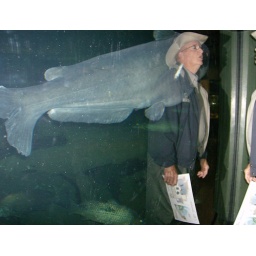
This is the biggest cat fish we ever saw - at least 6 feet long. Ray is reflected in the glass.